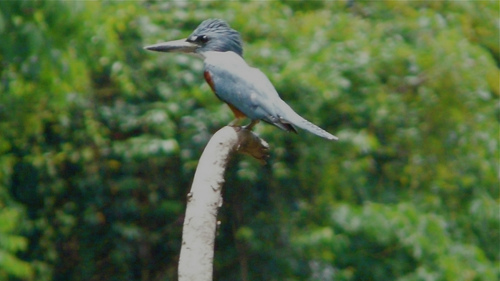
a small bird with a frilled crown a wide, long bill, a red breast and straight out rectrices
this little bird has a mostly gray body, with a brown belly and breast and long thick bill.
the bird has a long gray beak and blue and orange belly. the blue bird is standing on a tree branch.
this bird has a brown breast, gray crown and back, with a long pointy bill.
a small blue bird with a beak almost as long as its body.
a blue-green fishing bird with long strong beak, orange breast and belly, and has a crest on the crown.
this bird has a very blue body with an orange red breast and a powerful thick beak.
this cute little bird with an exceptionally long beak has bluish gray head, wings and tail complimeted by a red breast.
small bird with long black beak, crown is grey, breast, belly and abdomen are brown, primaries and secondaries are grey.
an unusual bird having a large blue bill and pointy, blue bill.
Species: Green Kingfisher